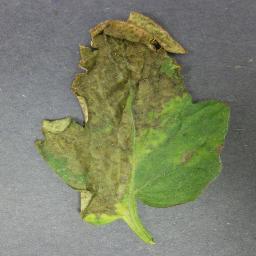
Label: Tomato___Bacterial_spot